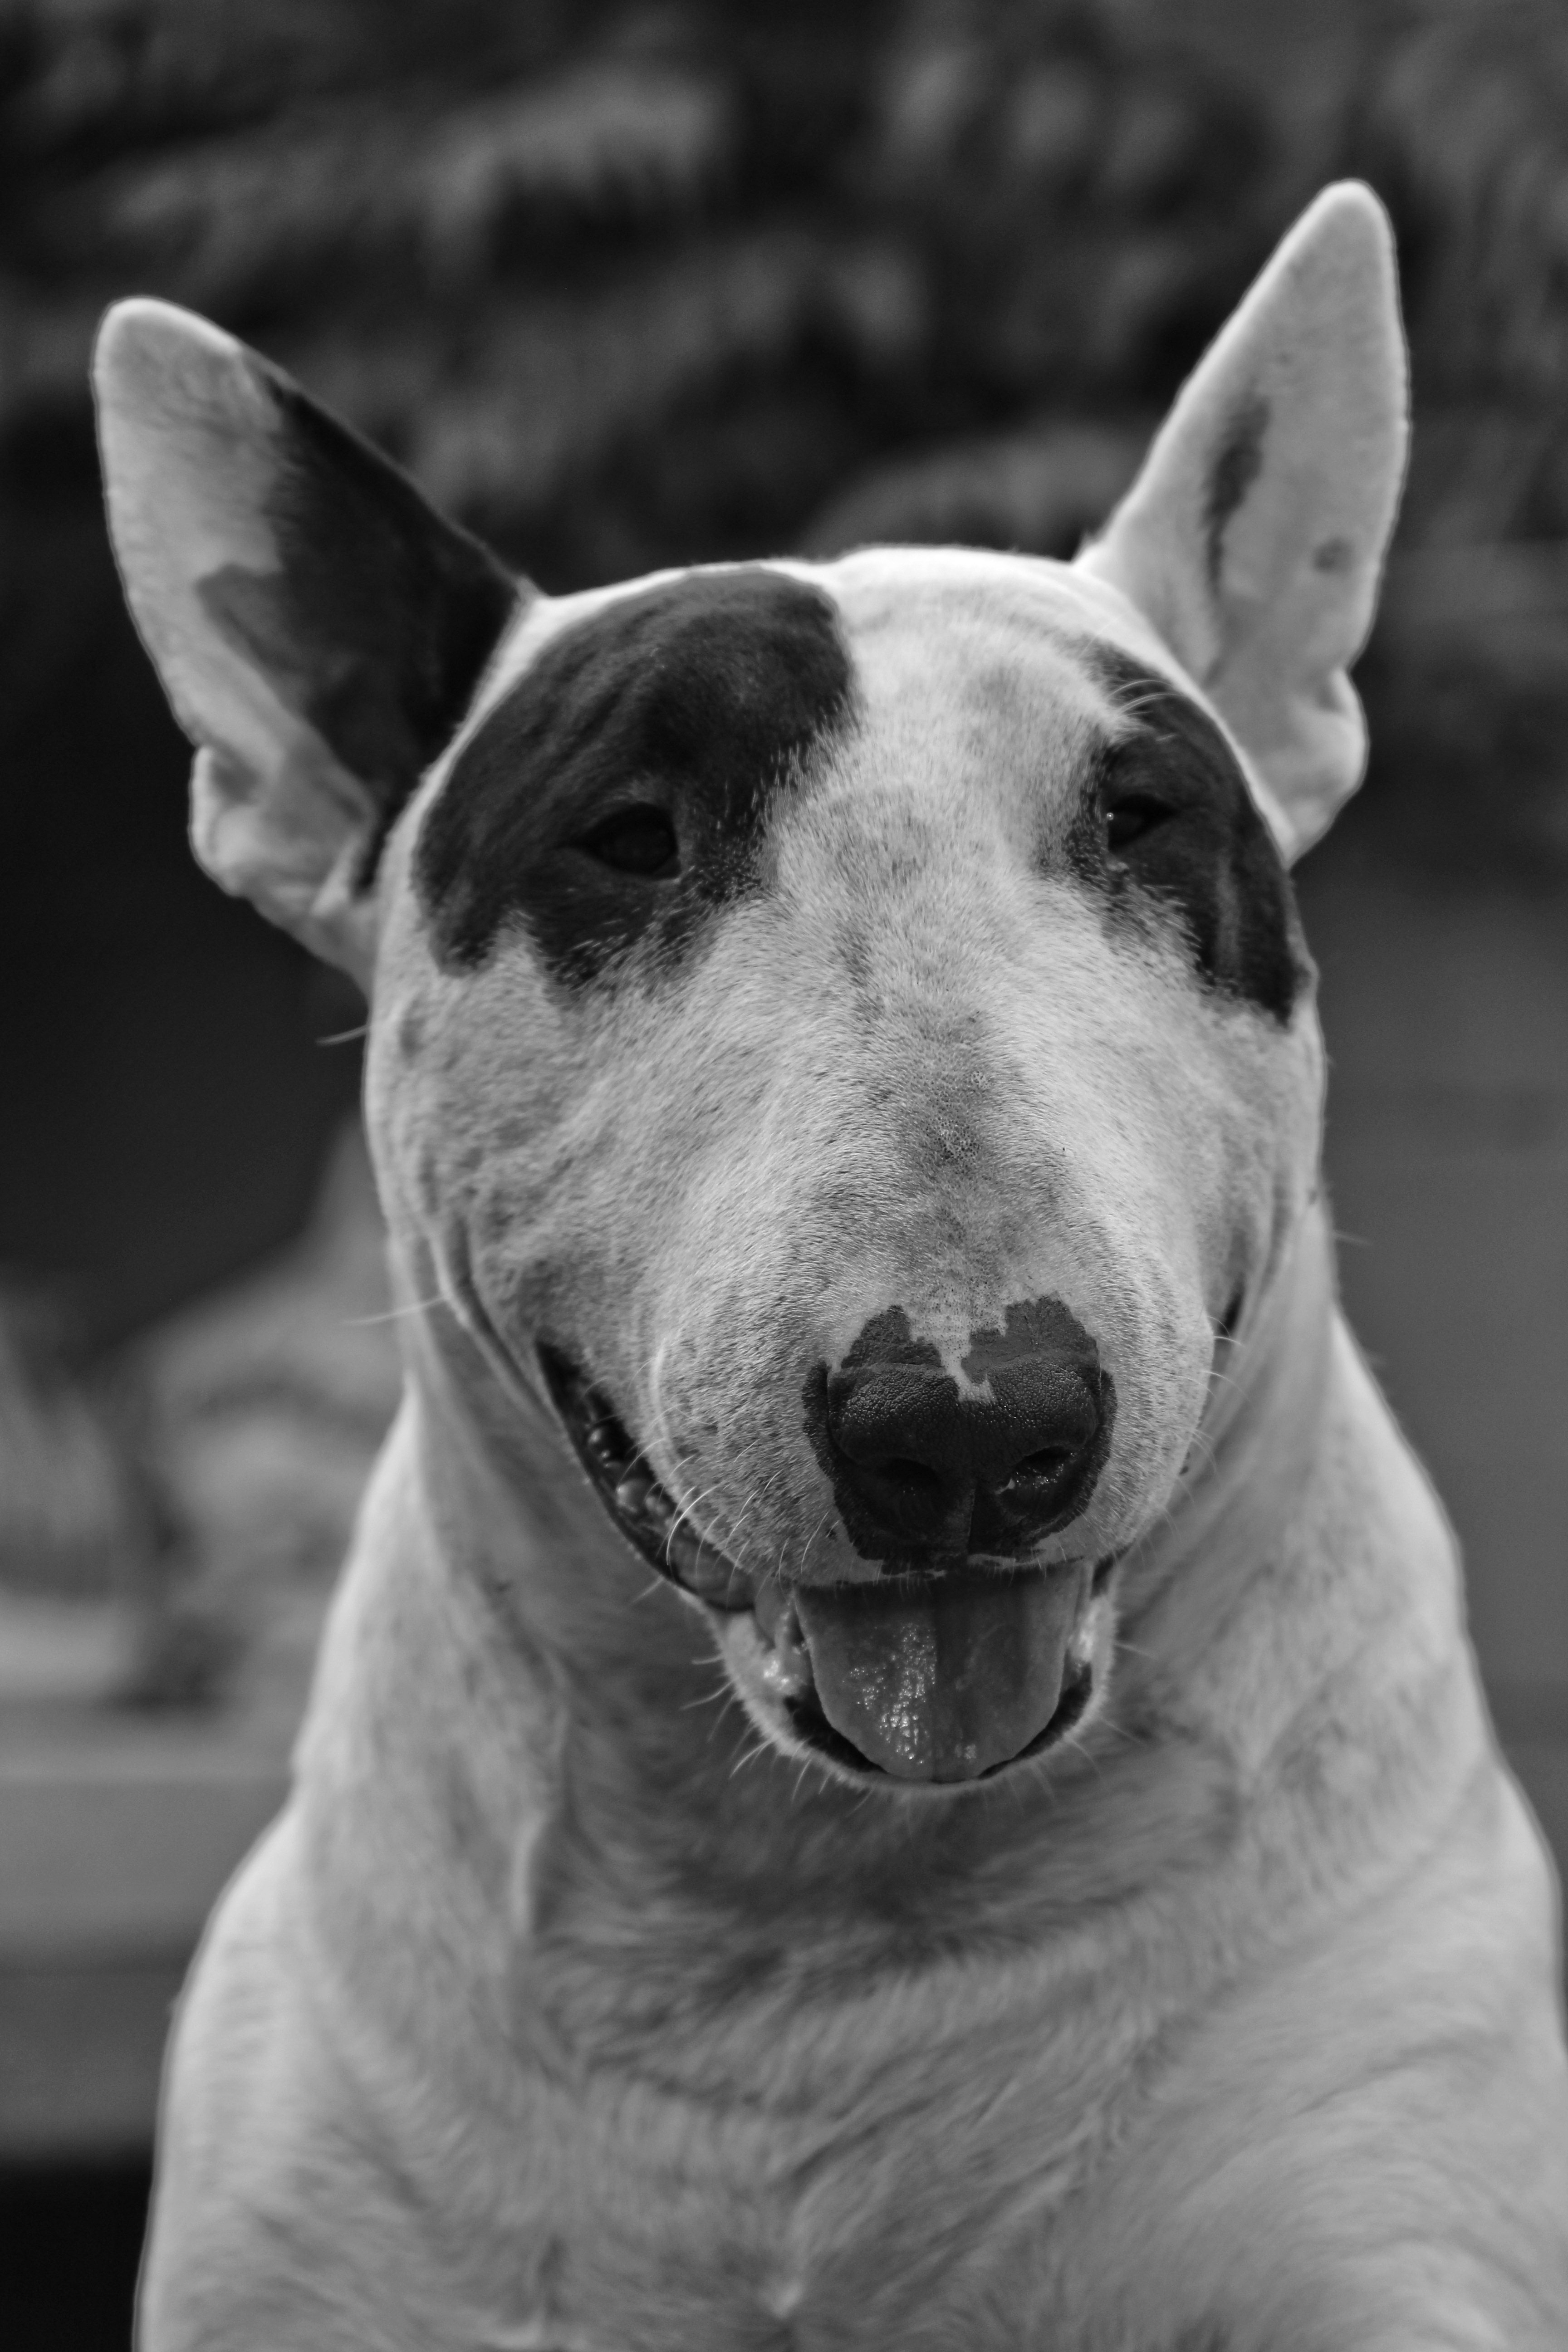
black and white, white, dog, mammal, black, monochrome, bulldog, vertebrate, dog breed, terrier, guard dog, bull terrier, monochrome photography, dog like mammal, carnivoran, pariah dog, bull terrier miniature